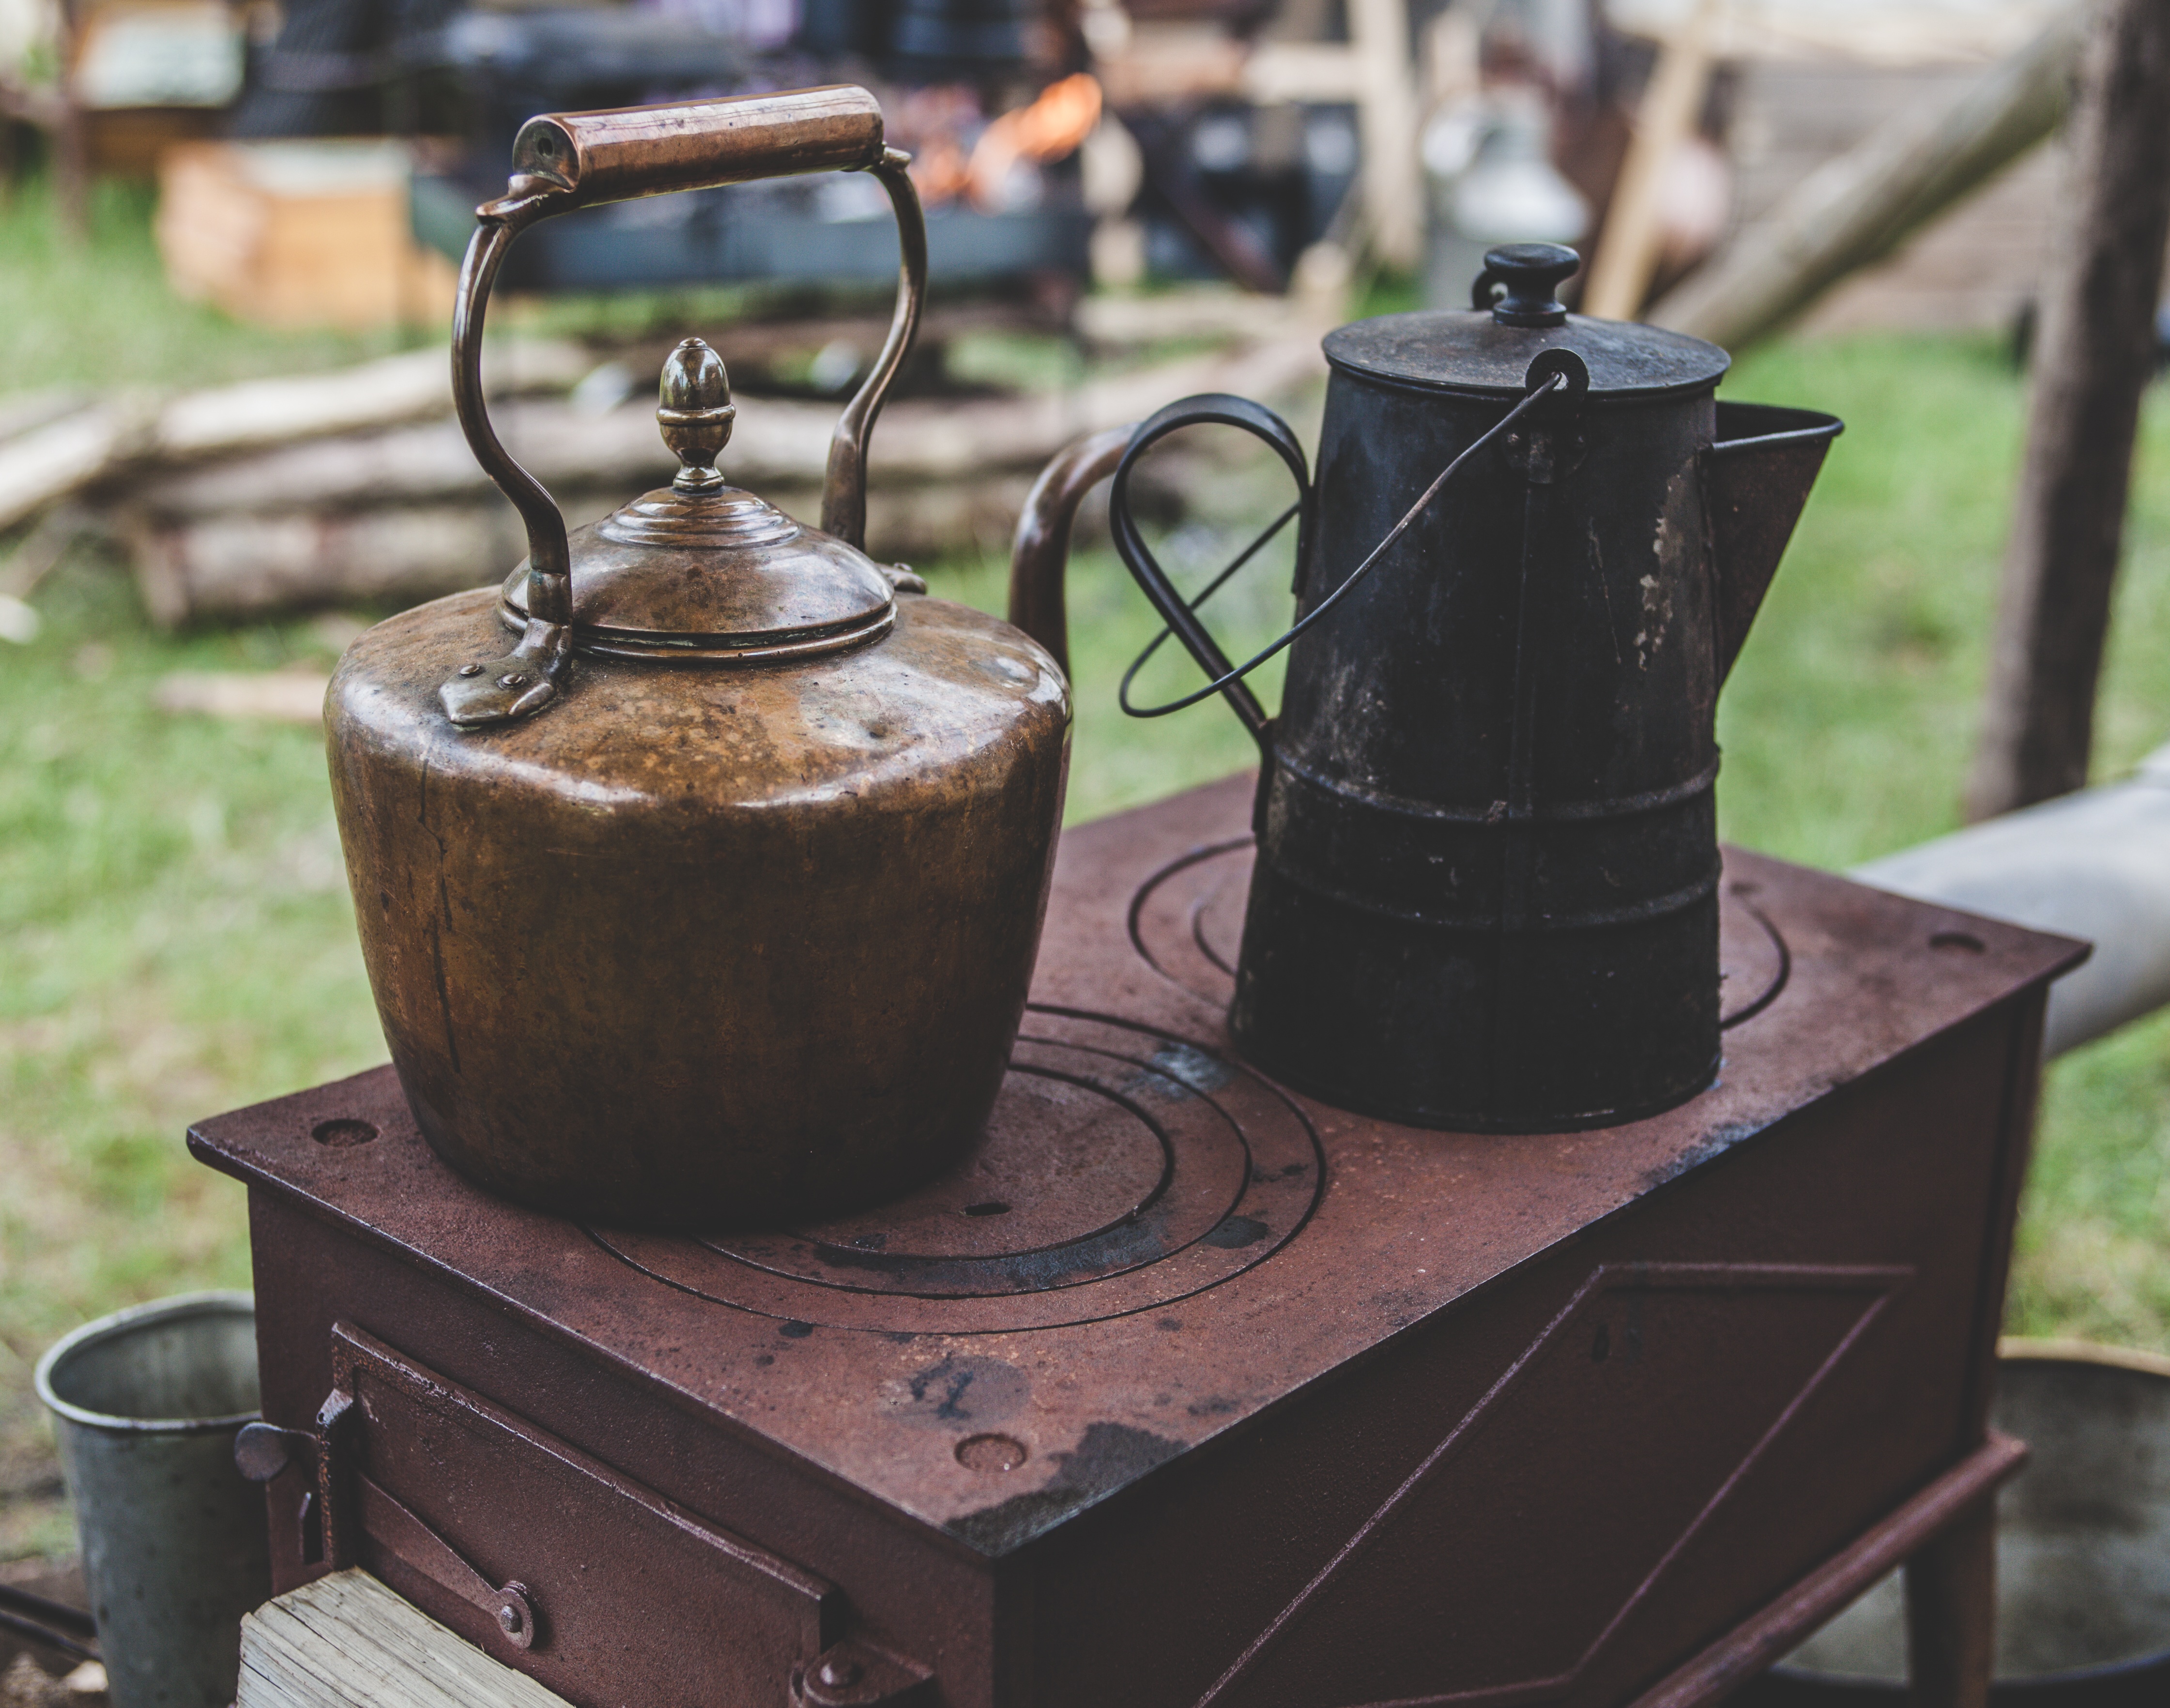
wood, antique, teapot, pot, rust, lighting, stove, iron, man made object